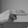
ASL letter: H